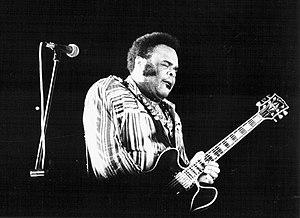
Le guitariste de blues Freddie King à Paris (Salle Pleyel).